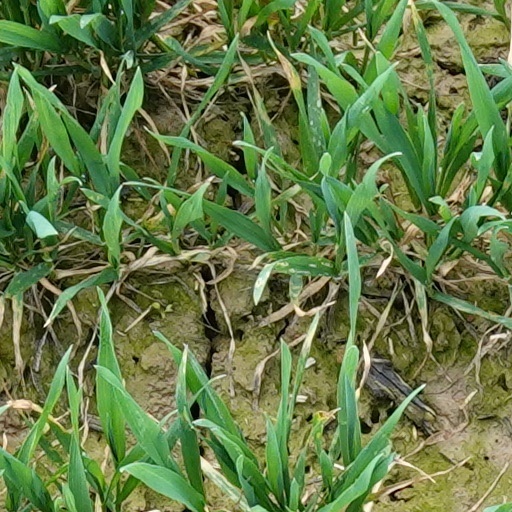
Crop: wheat